Nizami park

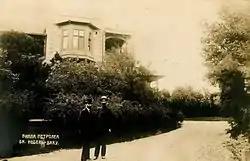
Villa Petrolea garden in 1897

After Beckle got acquainted with the site saturated with oil waste, he demanded the delivery of fertile soil for the park. Soon, barges with fresh soil from the Lankaran district began to moor at the firms dock in the Black City. However, the issue of delivering fresh water for irrigation turned out to be more difficult. Then the Nobel brothers firm ordered to fill the tankers returning from the Astrakhan roadstead with Volga waters as ballast and send them to the Black Citys berths.